National Guard (Nicaragua)

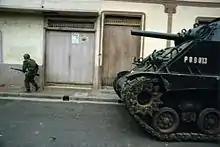
A M4 Sherman tank of the Nicaraguan National Guard during clashes with Sandinista rebels in Estelí, 1979.

The Guardia also fielded a small armoured corps, organized since 1978 into a single mechanized company while platoon-sized units where attached to General Somoza Combat Battalion, the Presidential Guard, the engineer battalion, and the EEBI Infantry School. The inventory consisted mostly of World War II-vintage American vehicles acquired in the 1950s – ten ex-Philippine Army M4A3 E8 (76) and M4A3E8 (105) Sherman tanks, three to four M3A1 Stuart light tanks, and eighteen T17E1 M6 Staghound armoured cars of Israeli origin (some had their turrets removed and replaced by a 30. or 50. cal Browning HMG mount instead). In addition, two obsolete L3/33 tankettes acquired from Italy in the mid-1930s were reportedly held in reserve, but only one (nicknamed "La Mascota" by the Nicaraguans) was still kept in running conditions by 1979.